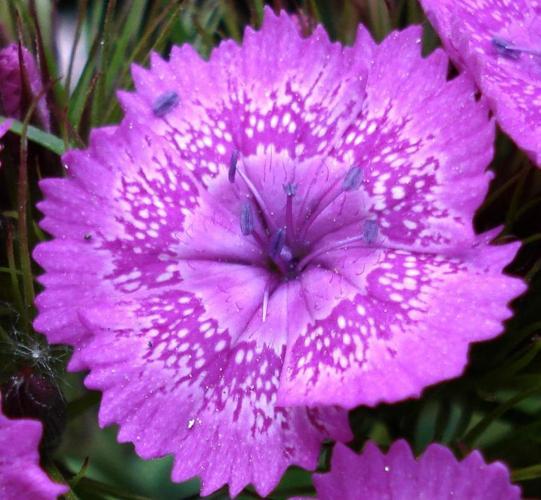
Label: sweet william